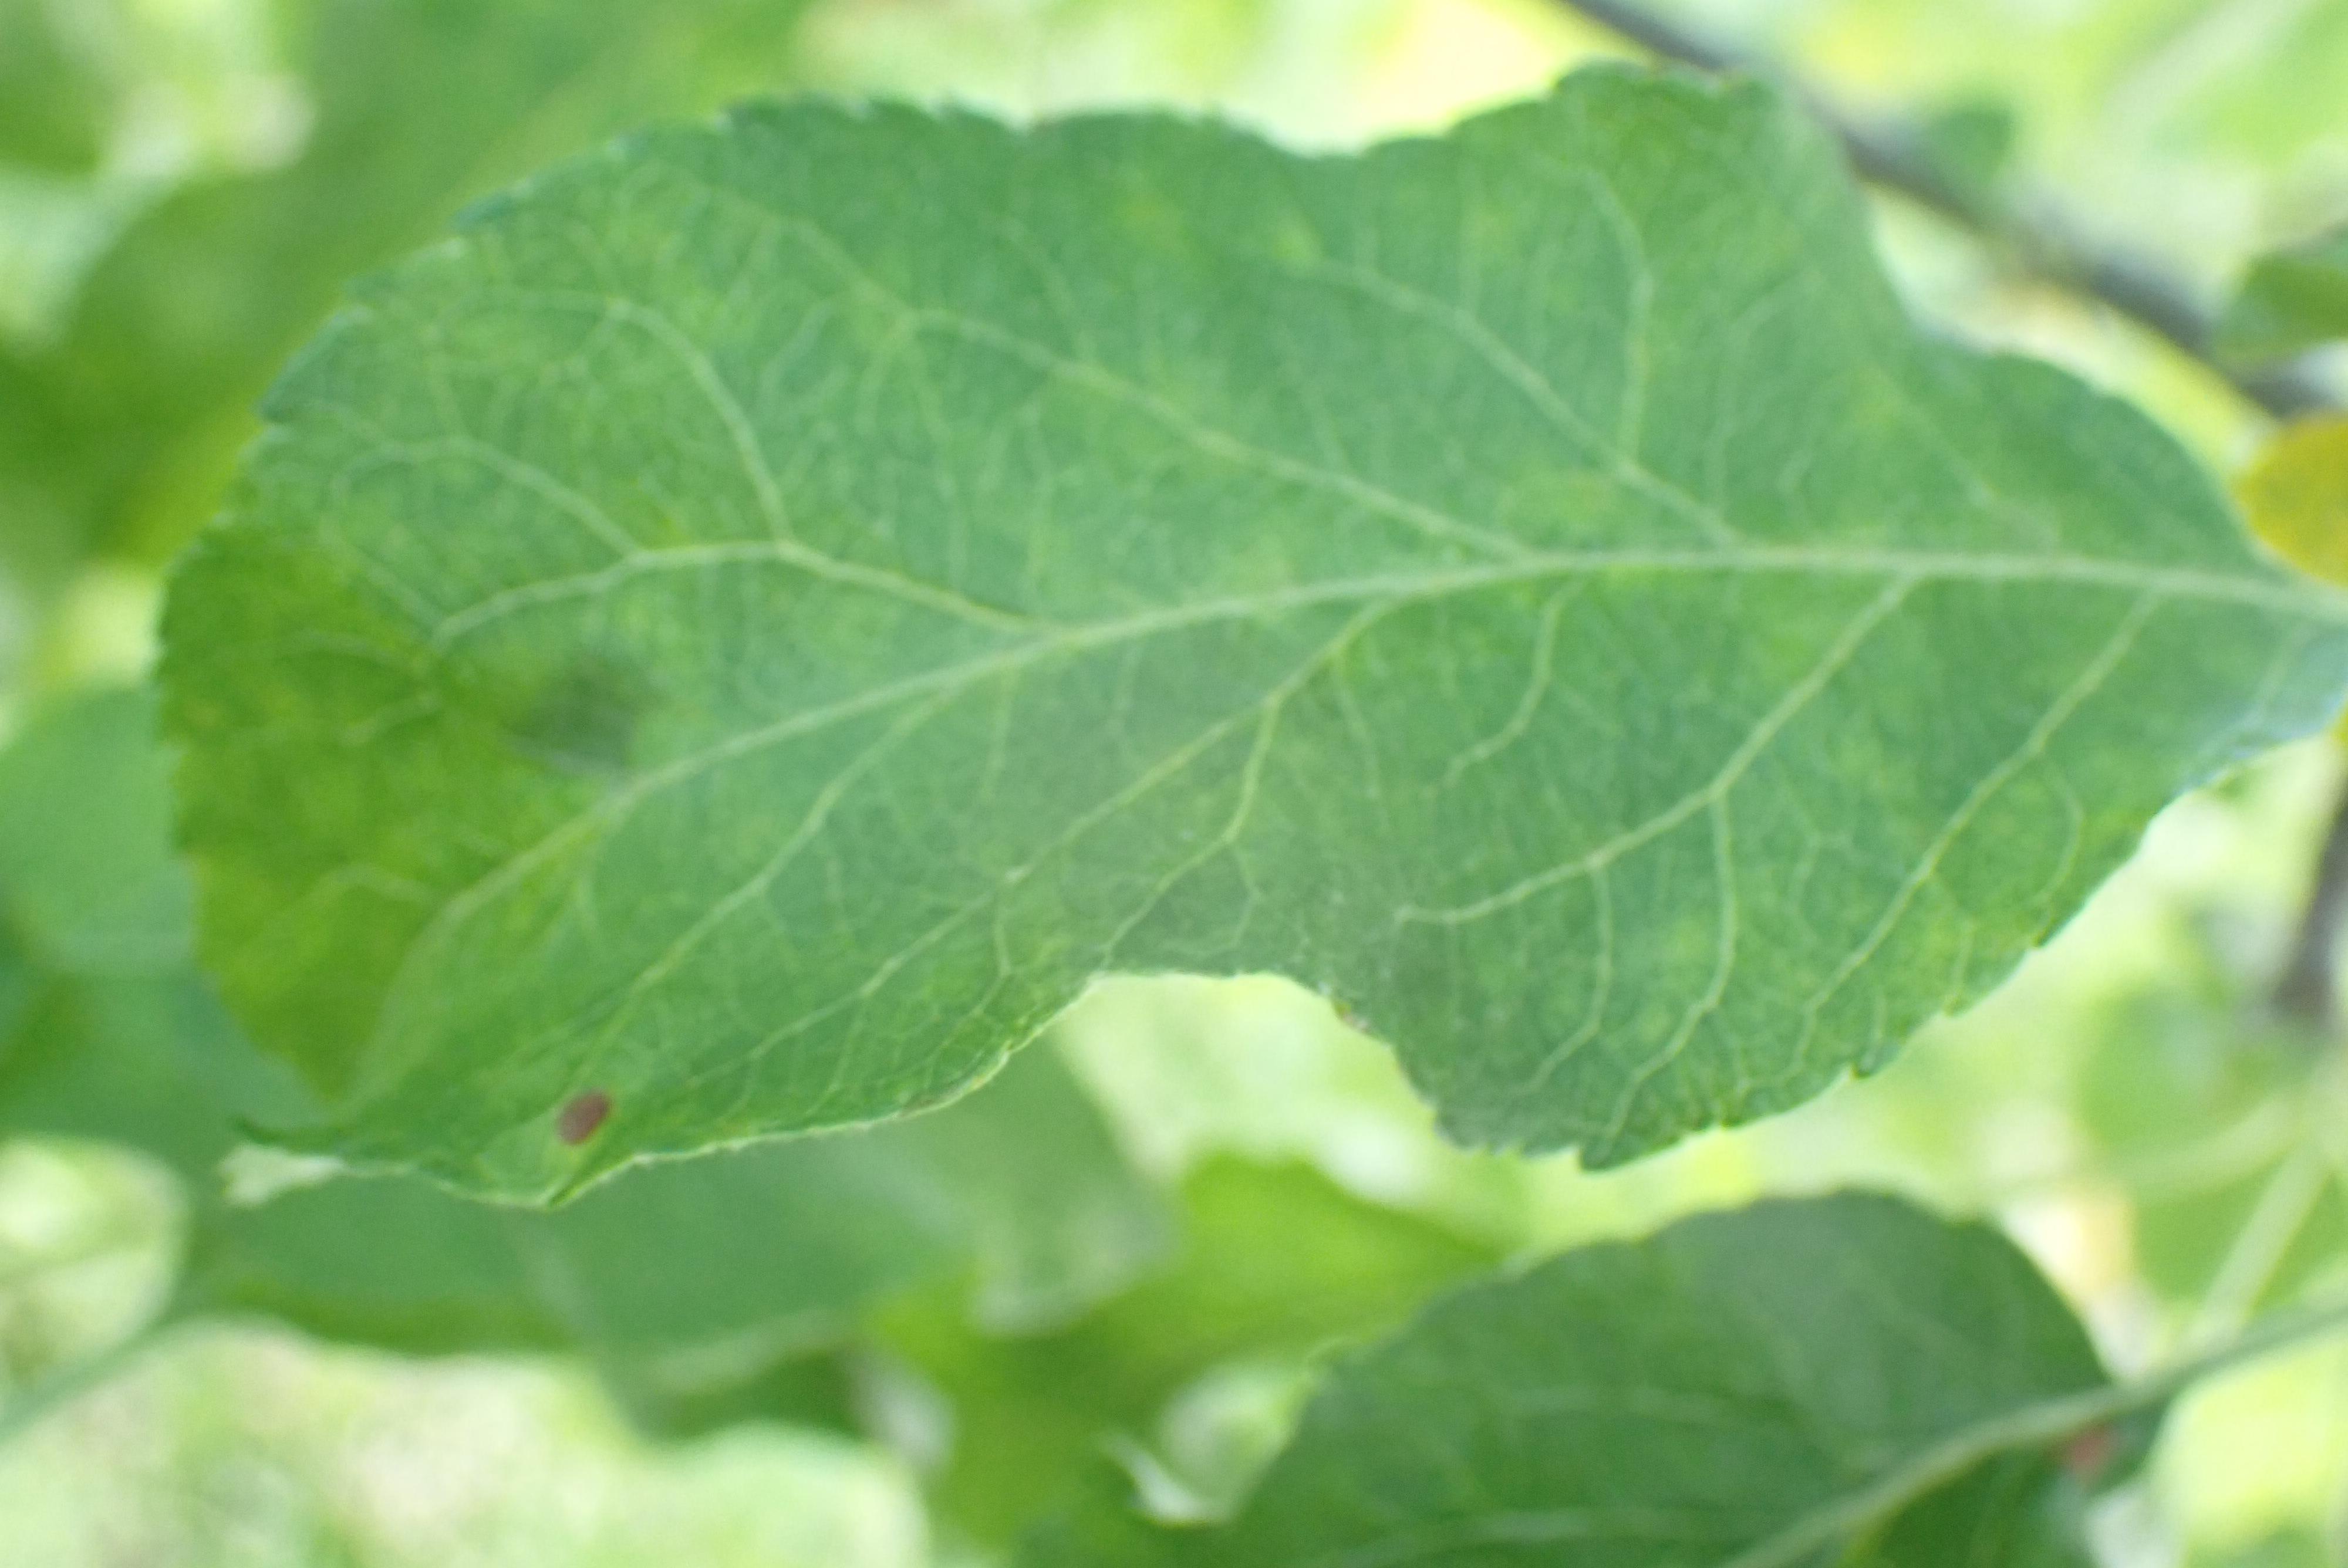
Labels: scab